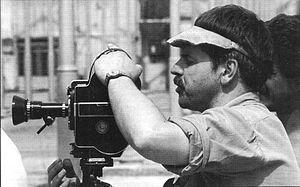
Jorge Luis Acha était un artiste, peintre, écrivain, scénariste, photographe et cinéaste argentin.